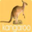
Label: kangaroo